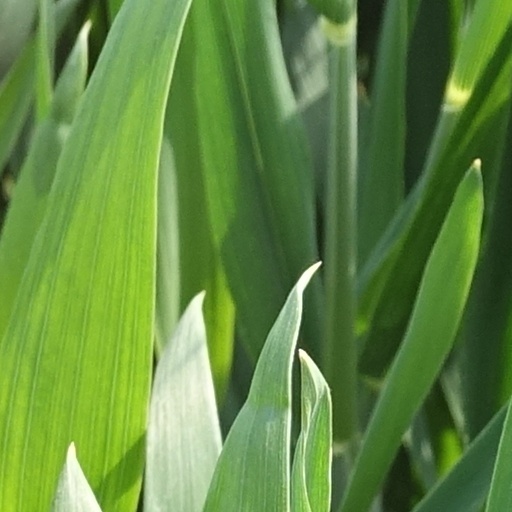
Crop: wheat